Las Cruces, New Mexico

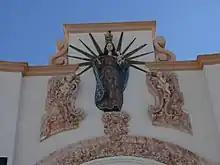
Spanish Colonial Revival style Church of Our Lady of Health

Las Cruces has a cool desert climate (Köppen "BWk"). Winters alternate between colder and windier weather following trough and frontal passages, and warmer, sunnier periods; light freezes occur 69 nights on average. Spring months can be windy, particularly in the afternoons, sometimes causing periods of blowing dust and short-lived dust storms. Summers begin with the hottest weather of the year, with some extended periods of over temperatures not uncommon, while the latter half of the summer has increased humidity and frequent afternoon thunderstorms, with slightly lower daytime temperatures. Autumns feature decreasing temperatures and precipitation.